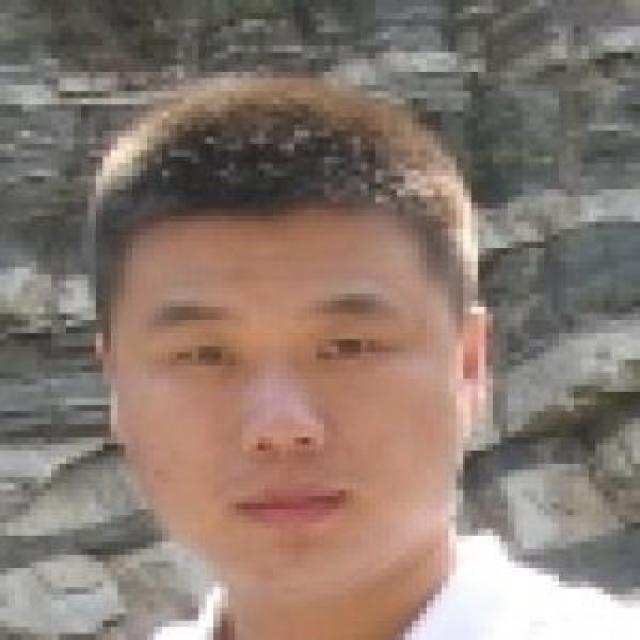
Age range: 21-44